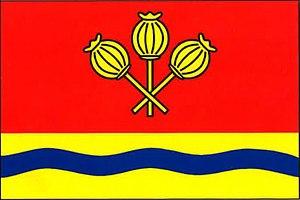
Makotřasy est une commune du district de Kladno, dans la région de Bohême-Centrale, en Tchéquie. Sa population s'élevait à 493 habitants en 2020.